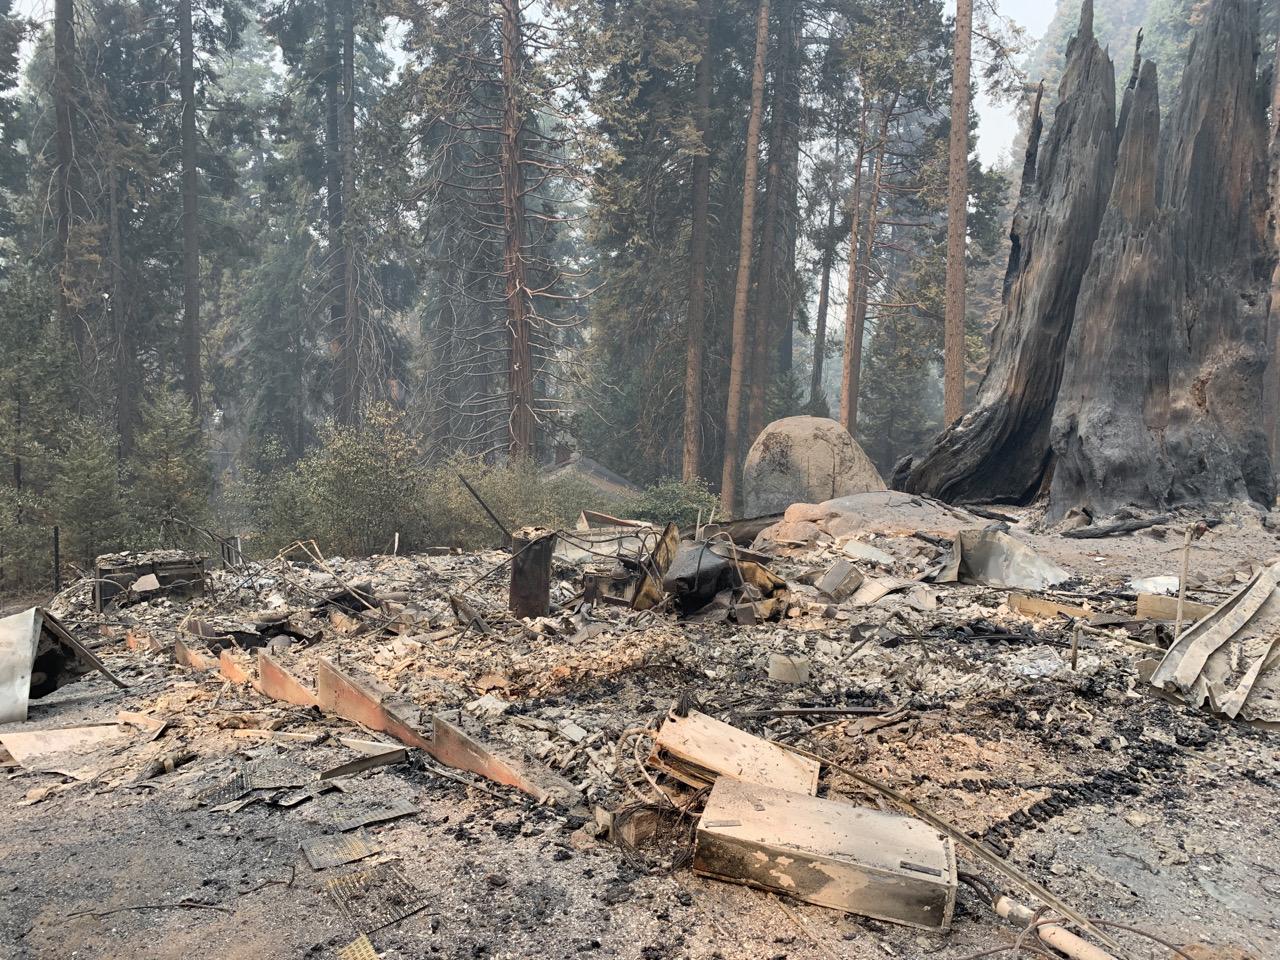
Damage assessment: destroyed